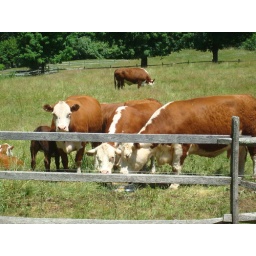
A cow pasture in New Boston.